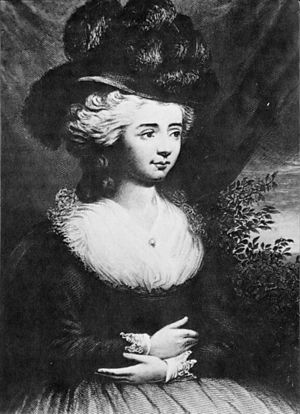
Fanny Burney
Fanny Burney
Fanny Burney var en engelsk forfatter og dagbogsfører.